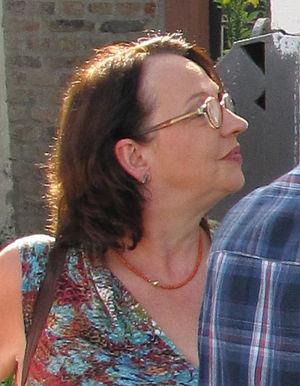
Katja Lange-Müller, née le 13 février 1951 à Berlin-Lichtenberg, est une écrivain allemande.